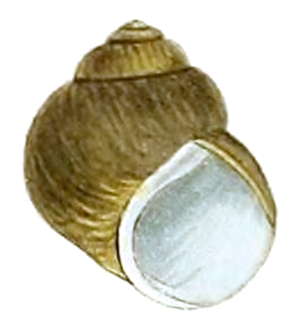
Le Needien est un terme stratigraphique ayant été utilisé pour définir un niveau géologique néerlandais. Ce niveau, qui fait partie de l'étage géologique du Pléistocène moyen, est précédé par le Drenthien et remplacé par le Taxandrien. Son stratotype a été déterminé d'après les argiles contenues dans une carrière de Needse Berg, un site localisé dans le village de Neede, commune de Berkelland, province Gueldre. Ces gisements comportent notamment des fossiles de Viviparus diluvianus et d'autres espèces de mollusques éteintes telles que la Parafossarulus crassitesta.